Gustavians

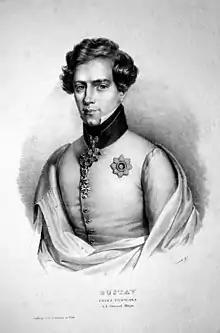
Prince Gustav, the Gustavians' favoured candidate for the Swedish throne after the abdication of his father Gustav IV Adolf. He spent most of his life in exile in the Austrian Empire, where he was created Prince of Wasa in 1829.

Some Gustavians could not reconcile themselves to the new regime, among them Armfelt, who retired to the now Russian-ruled Grand Duchy of Finland. However, the majority of them stayed in Sweden, most notably Fersen, who remained in post as Marshal of the Realm and thereby retained a seat on the Council of the Realm.